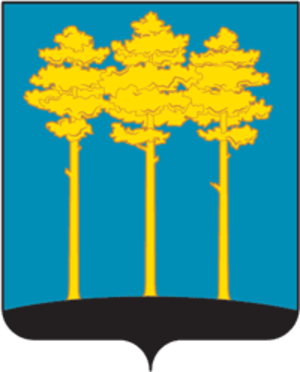
Dimitrovgrad est une ville de l'oblast d'Oulianovsk, en Russie. Sa population s'élevait à 118 513 habitants en 2014.